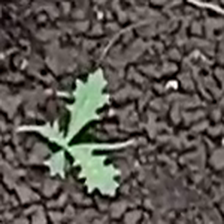
Weed species: Bilayat_(Mexicana_Argemone)